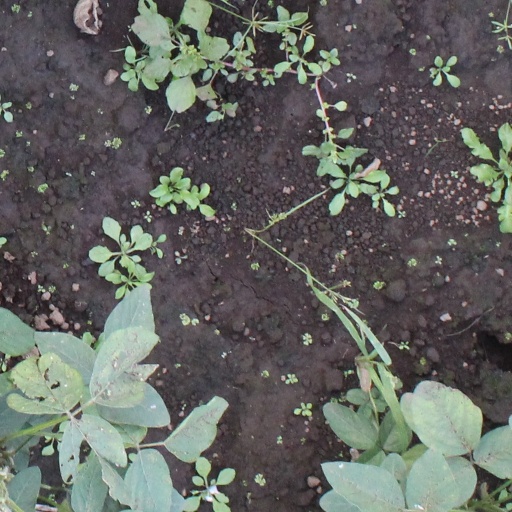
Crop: soybean